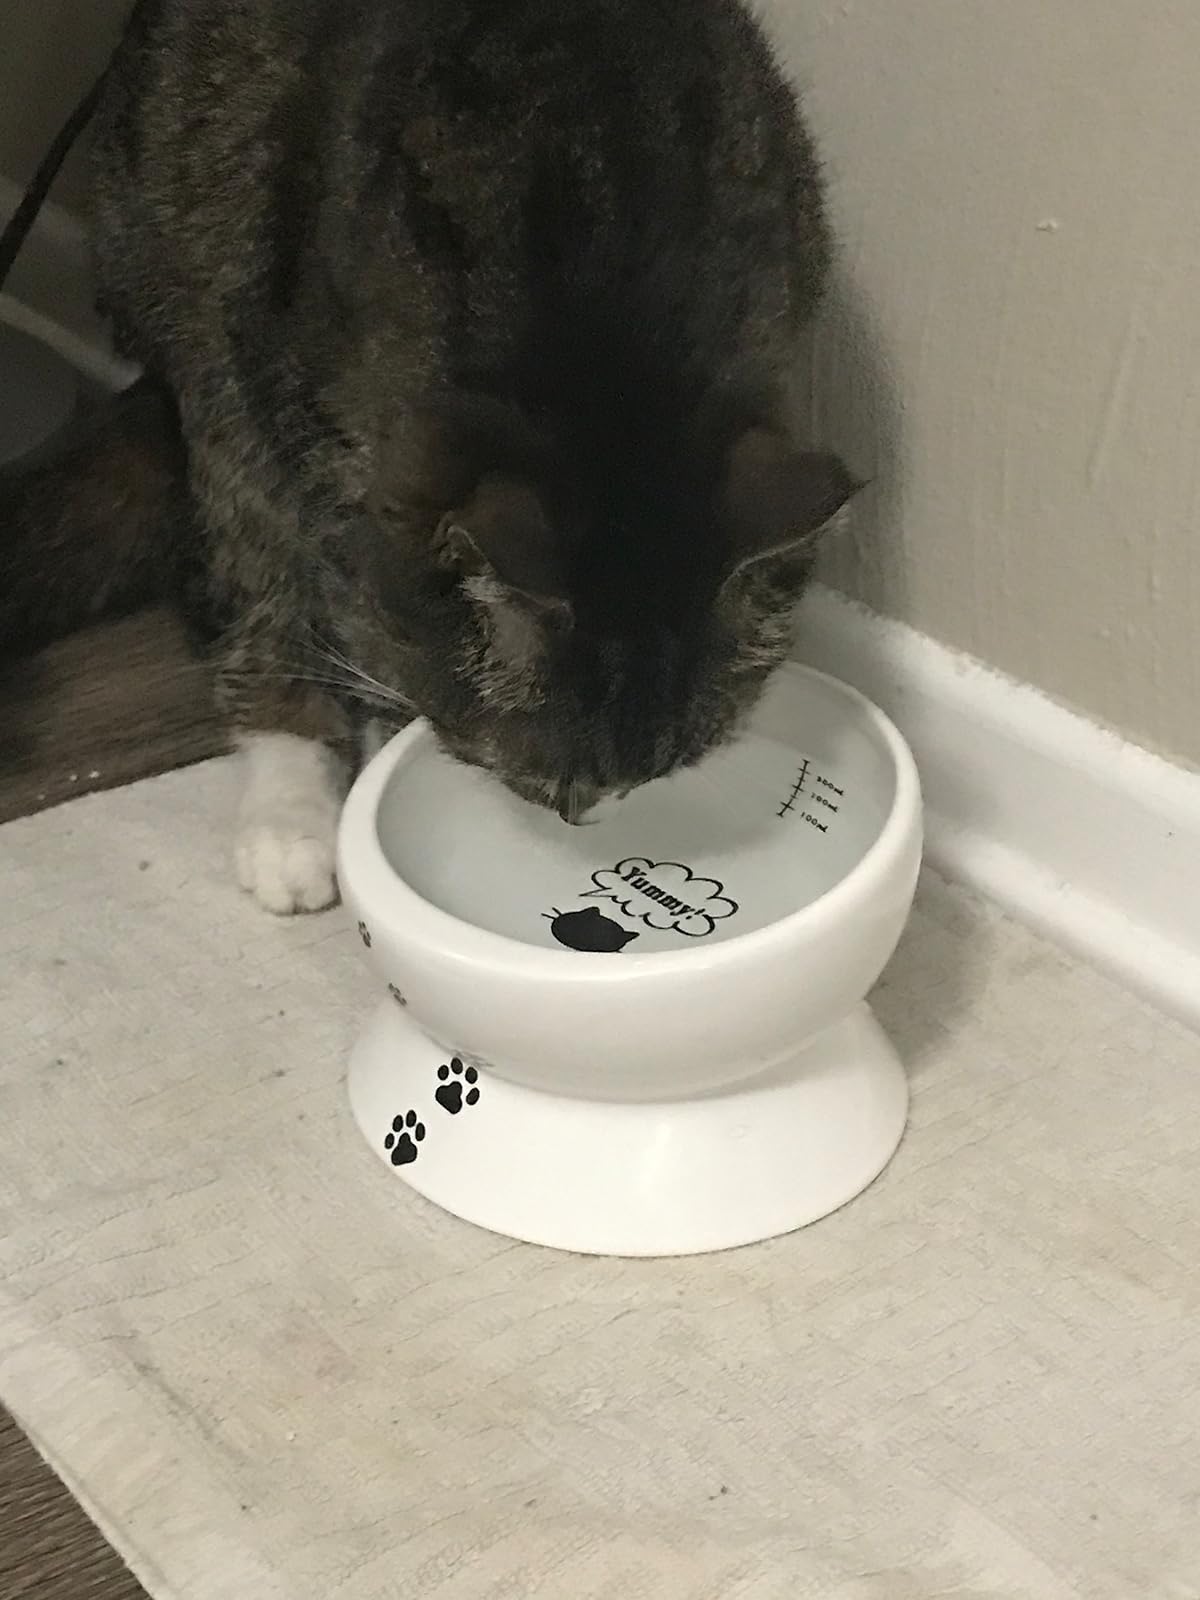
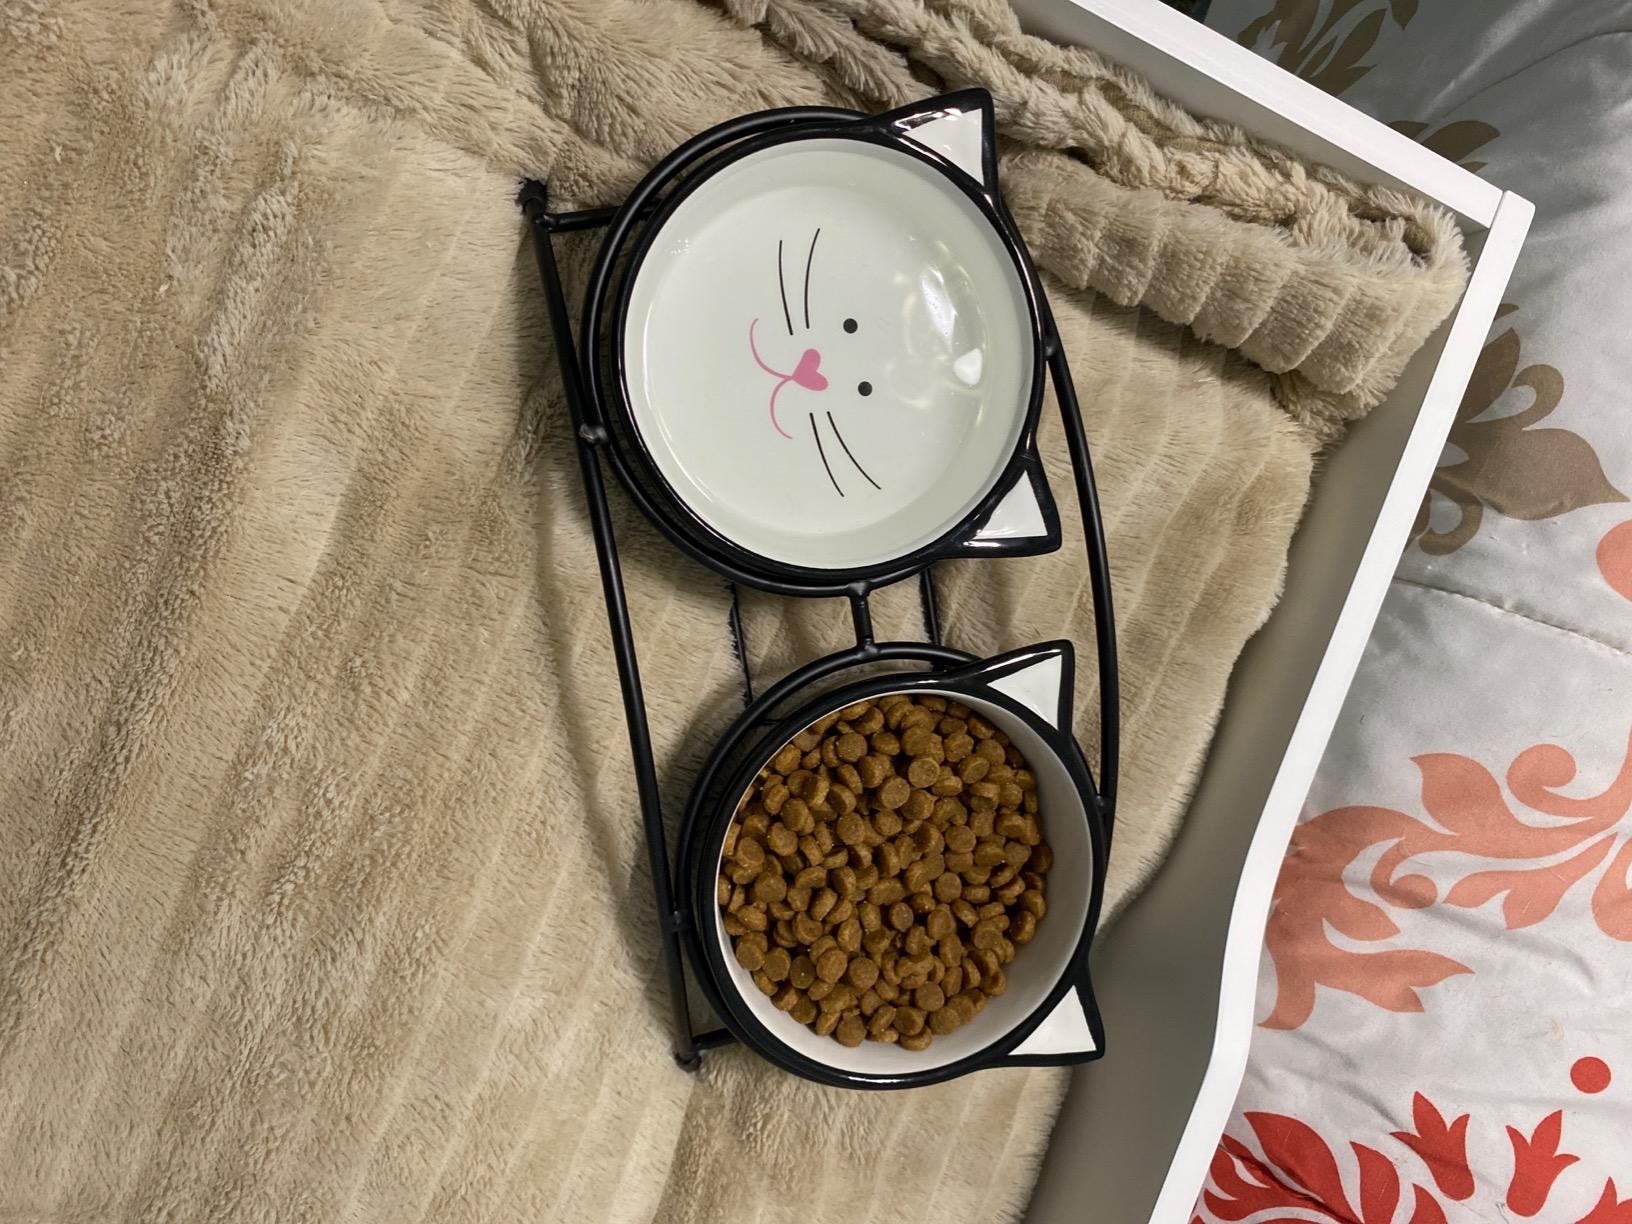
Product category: items_bowl
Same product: no